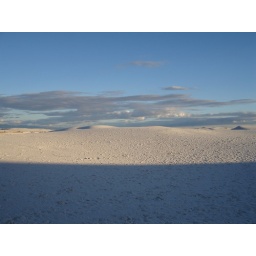
at white sands national monument in new mexico. 275 square miles of sand...